Briarcroft Pasture

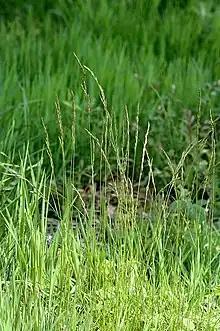
Red Fescue is one of the dominant species in subcommunity MG5c and is found at Briarcroft Pasture.

Briarcrift Pasture, located west of Stockton-on-Tees and close to Whinney Hill, County Durham, is a small site 1.8 hectares (4.4 acres). Topographically the site is level and has an altitude of approximately 50 m and is adjacent to a small stream. The underlying geology of Whitton Bridge Pasture is responsible for shaping the species-rich community found on the surface. Glacial tills and sands are the prominent geological features resulting in a relatively base-poor soil, characteristic of glacial drift geology. The soils of MG5c ("Danthonia decumbens") subcommunity are typically acidic.